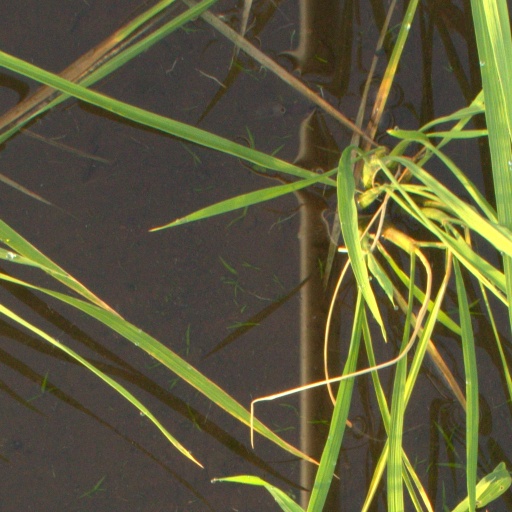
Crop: rice